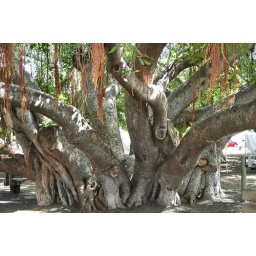
The main base of the famous Banyan tree in Lahaina